Györgyi Lang

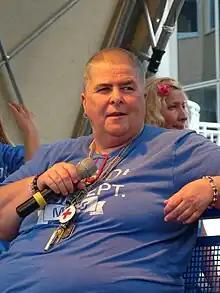
Györgyi Lang in 2010

Györgyi Lang (10 May 1957 – 20 May 2023) was a Hungarian actress and singer. She was a member of the Hungarian music duo . Lang died on 20 May 2023, at the age of 66.